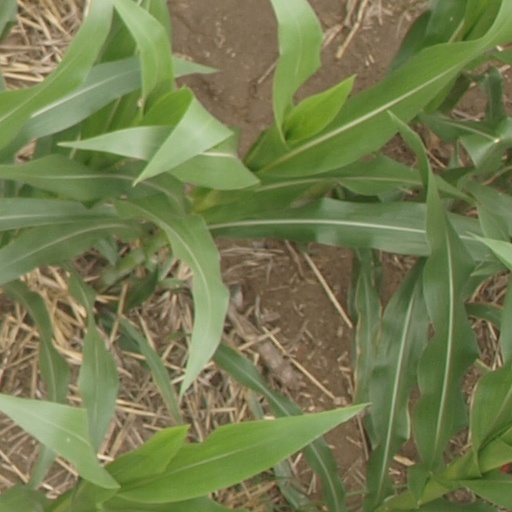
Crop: maize; corn